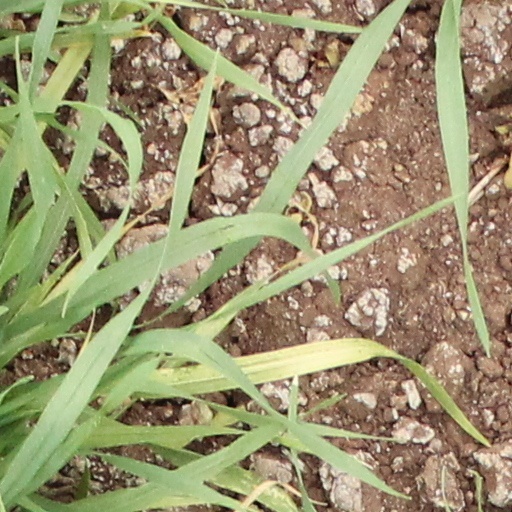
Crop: wheat